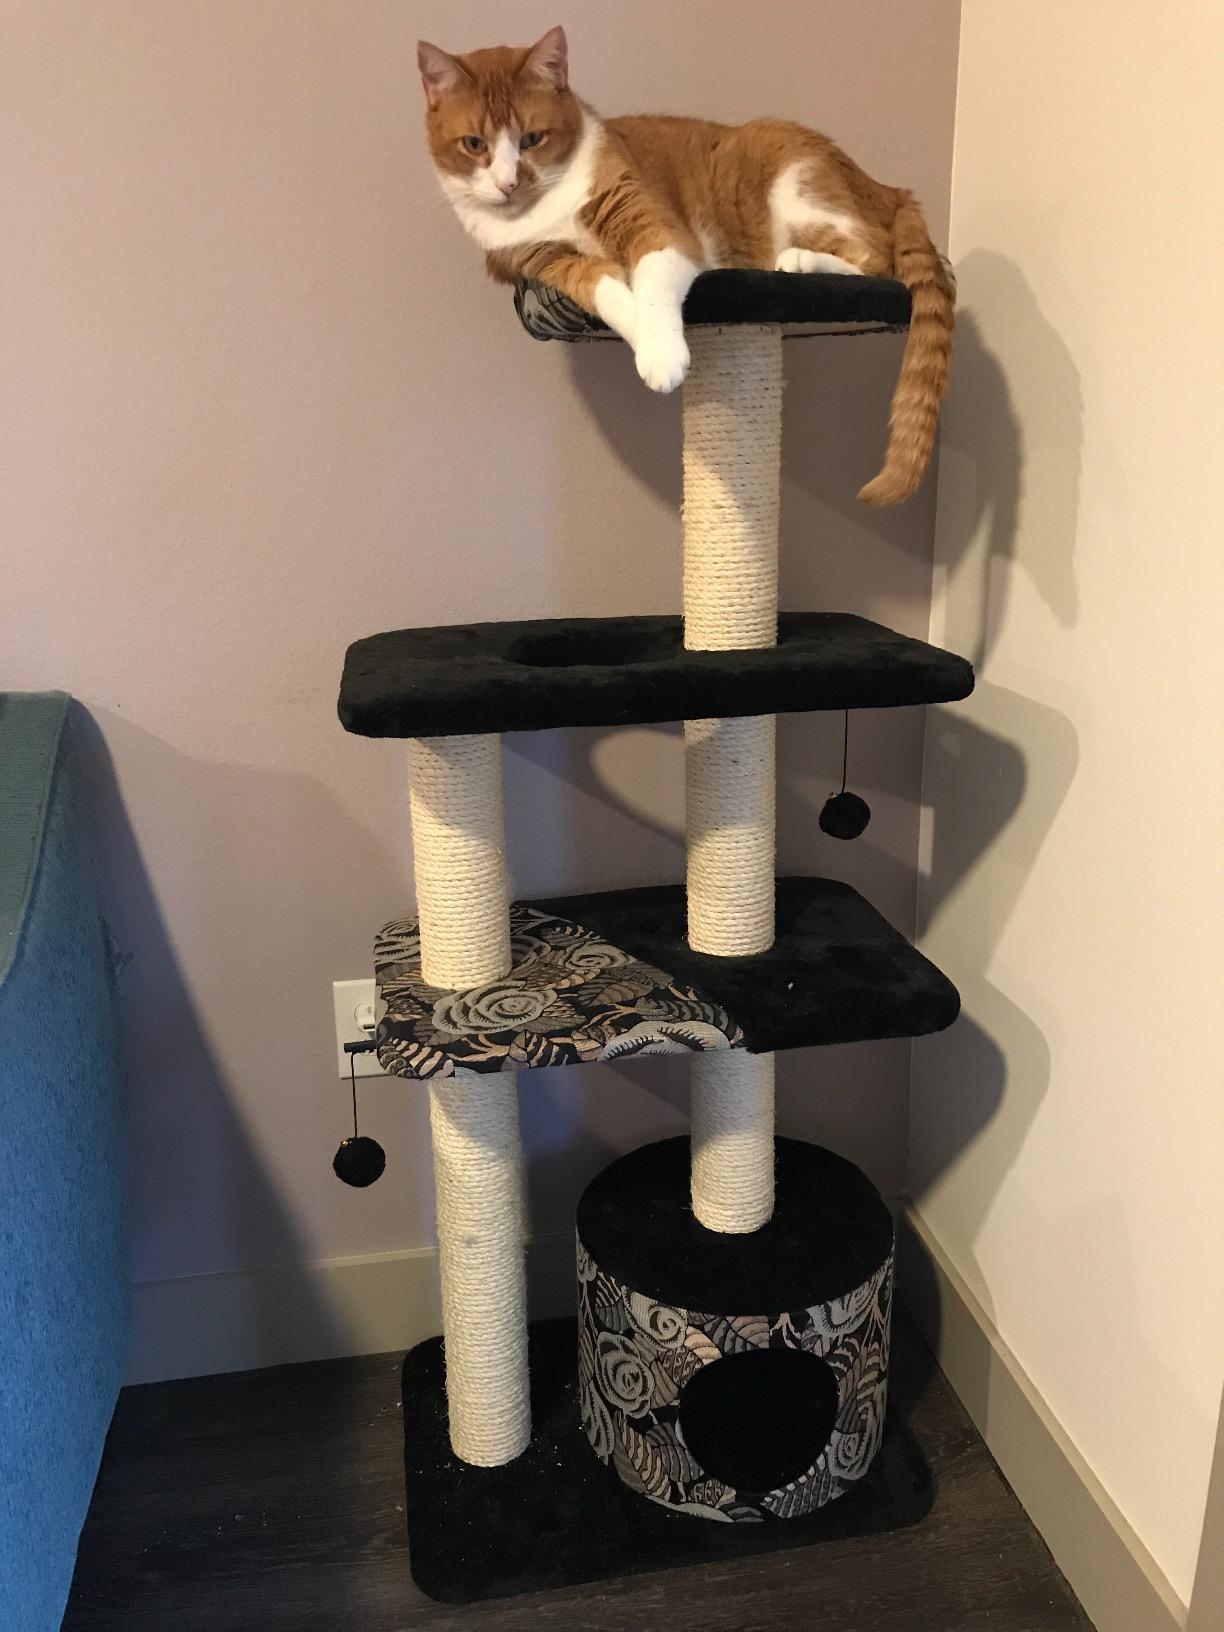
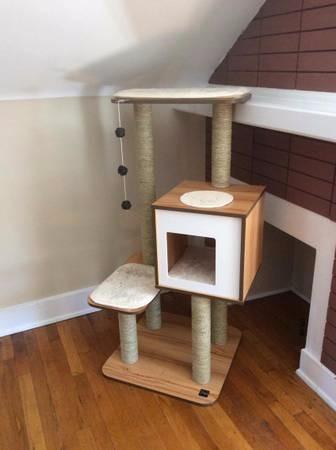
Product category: items_cat tree
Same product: no